Great spotted woodpecker

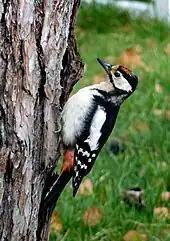
A juvenile male is foraging on a pine tree in Ystad.

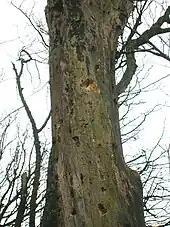
Large trees provide habitat for excavating feeding holes.

An adult great spotted woodpecker is long, weighs and has a wingspan. The upperparts are glossy blue-black, with white on the sides of the face and neck. Black lines run from the shoulder to the nape, the base of the bill and about halfway across the breast. There is a large white shoulder patch and the flight feathers are barred with black and white, as is the tail. The underparts are white other than a scarlet lower belly and undertail. The bill is slate-black, the legs greenish-grey and the eye is deep red. Males have a crimson patch on the nape, which is absent from the otherwise similar females. Juvenile birds are less glossy than adults and have a brown tinge to their upperparts and dirty white underparts. Their markings are less well-defined than the adult's and the lower belly is pink rather than red. The crown of the juvenile's head is red, less extensively in young females than males.